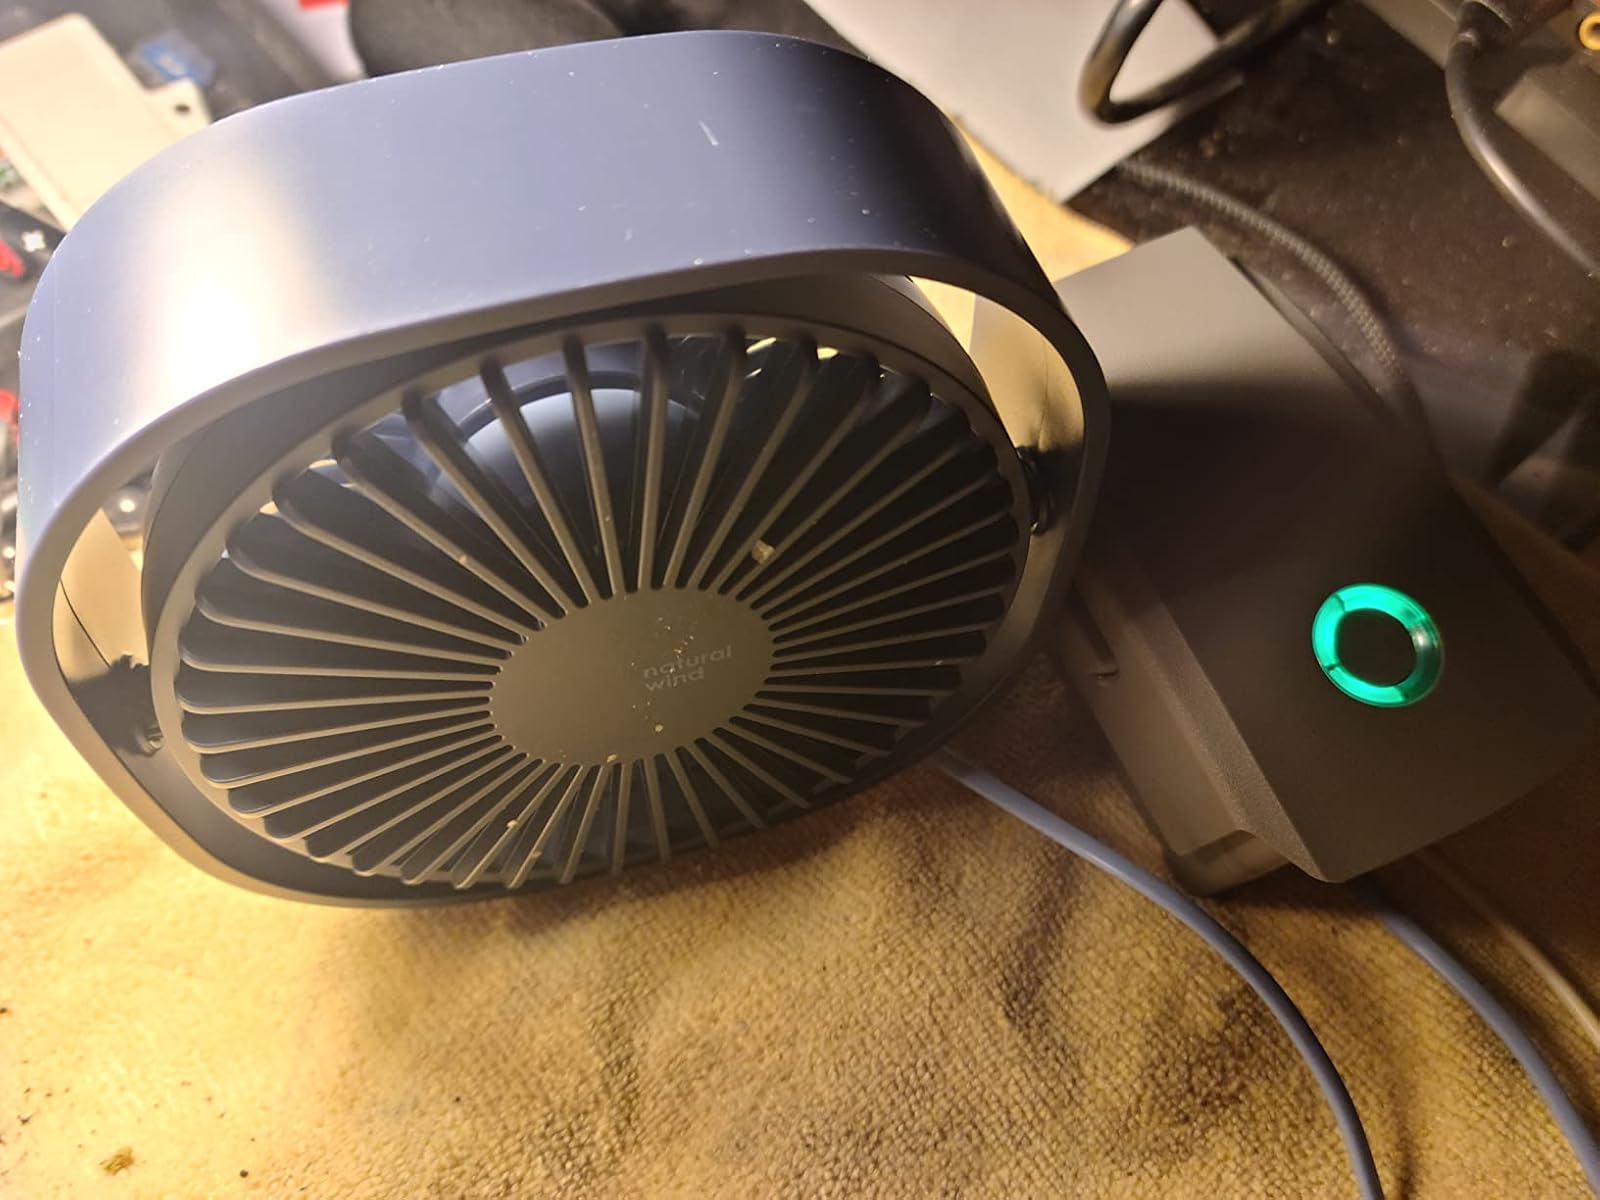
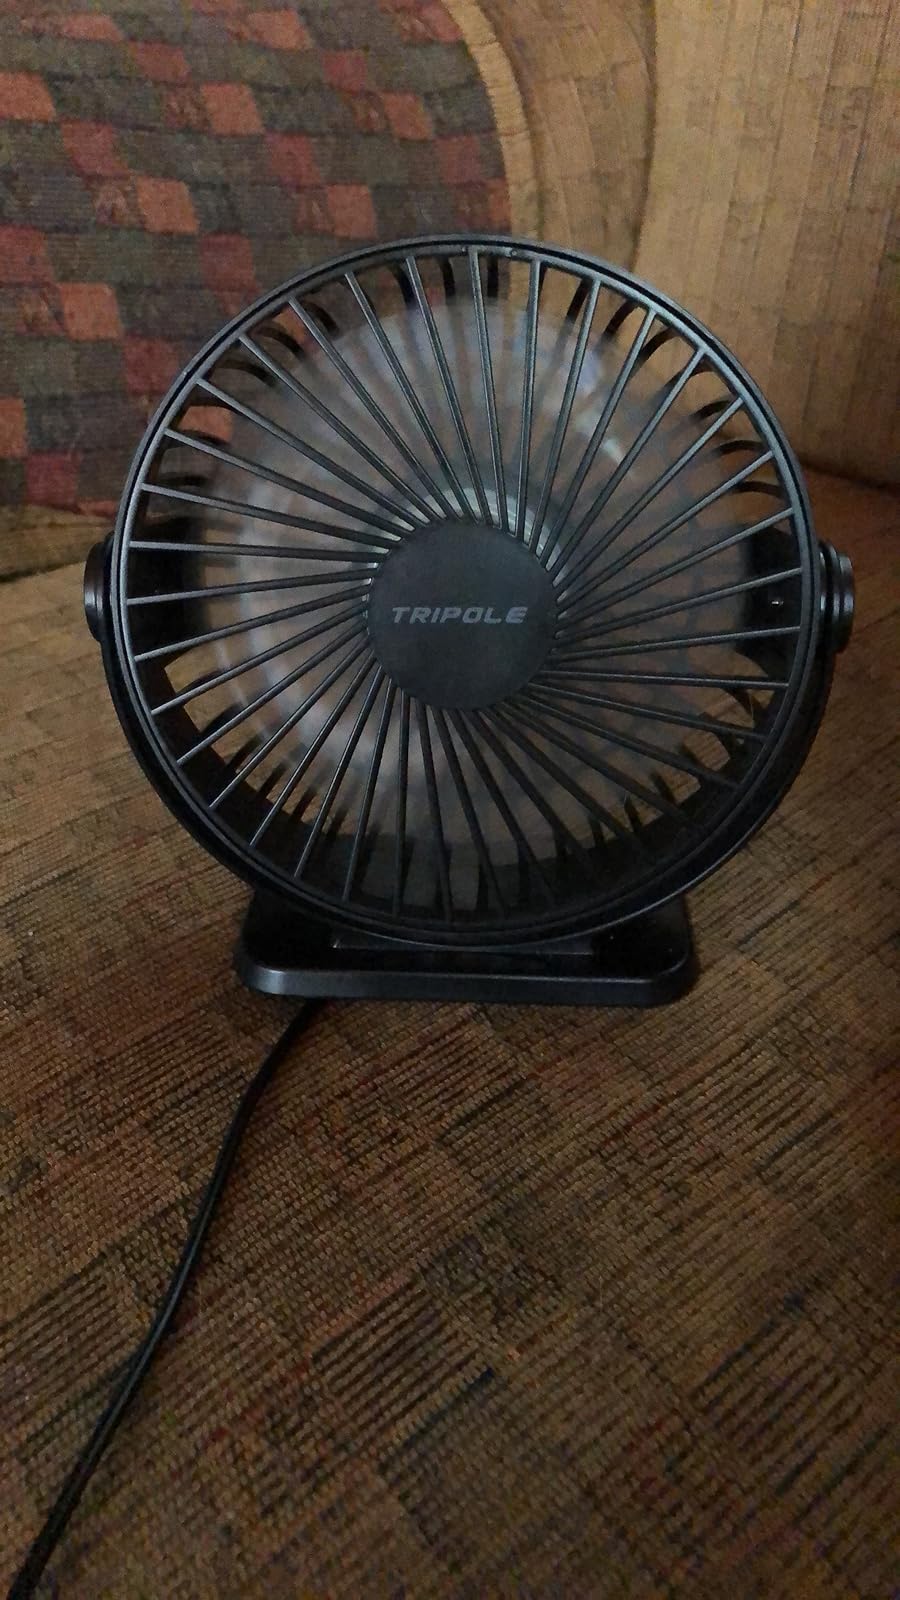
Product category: fan
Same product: no